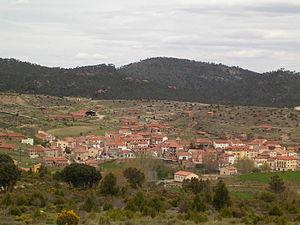
Bezas est une commune d’Espagne, dans la province de Teruel, communauté autonome d'Aragon, comarque de la Sierra de Albarracín., située dans l'espace protégé des Pinares de Rodeno.